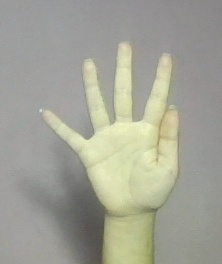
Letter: sheen